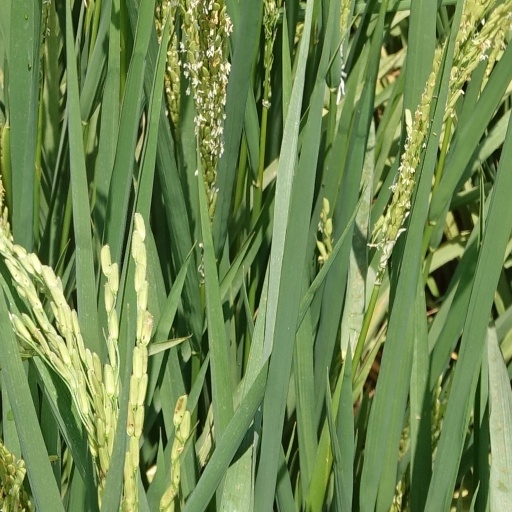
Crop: rice